Otis Davis

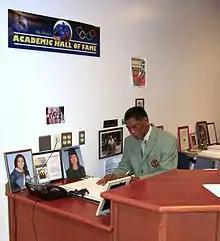
Davis in 2012, at his desk at Union City High School in Union City, New Jersey, where he worked as a verification officer, coach and mentor

Following the Olympics, Davis competed in some sporadic track meets, such as the 1961 U.S. Nationals at Randall's Island, which he won at age 29, but his competitive running career was virtually over, as he never repeated his Olympic performance. He returned to Oregon, and later considered playing as wide receiver for the Los Angeles Rams. After retiring from competition, he became a high school teacher, working in Springfield, Oregon, for many years, and then traveled overseas to work as an athletic director at United States military bases, including McGuire Air Force Base in New Jersey, where he taught in 1989.